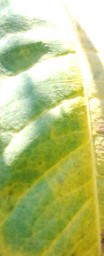
Label: Cerscospora